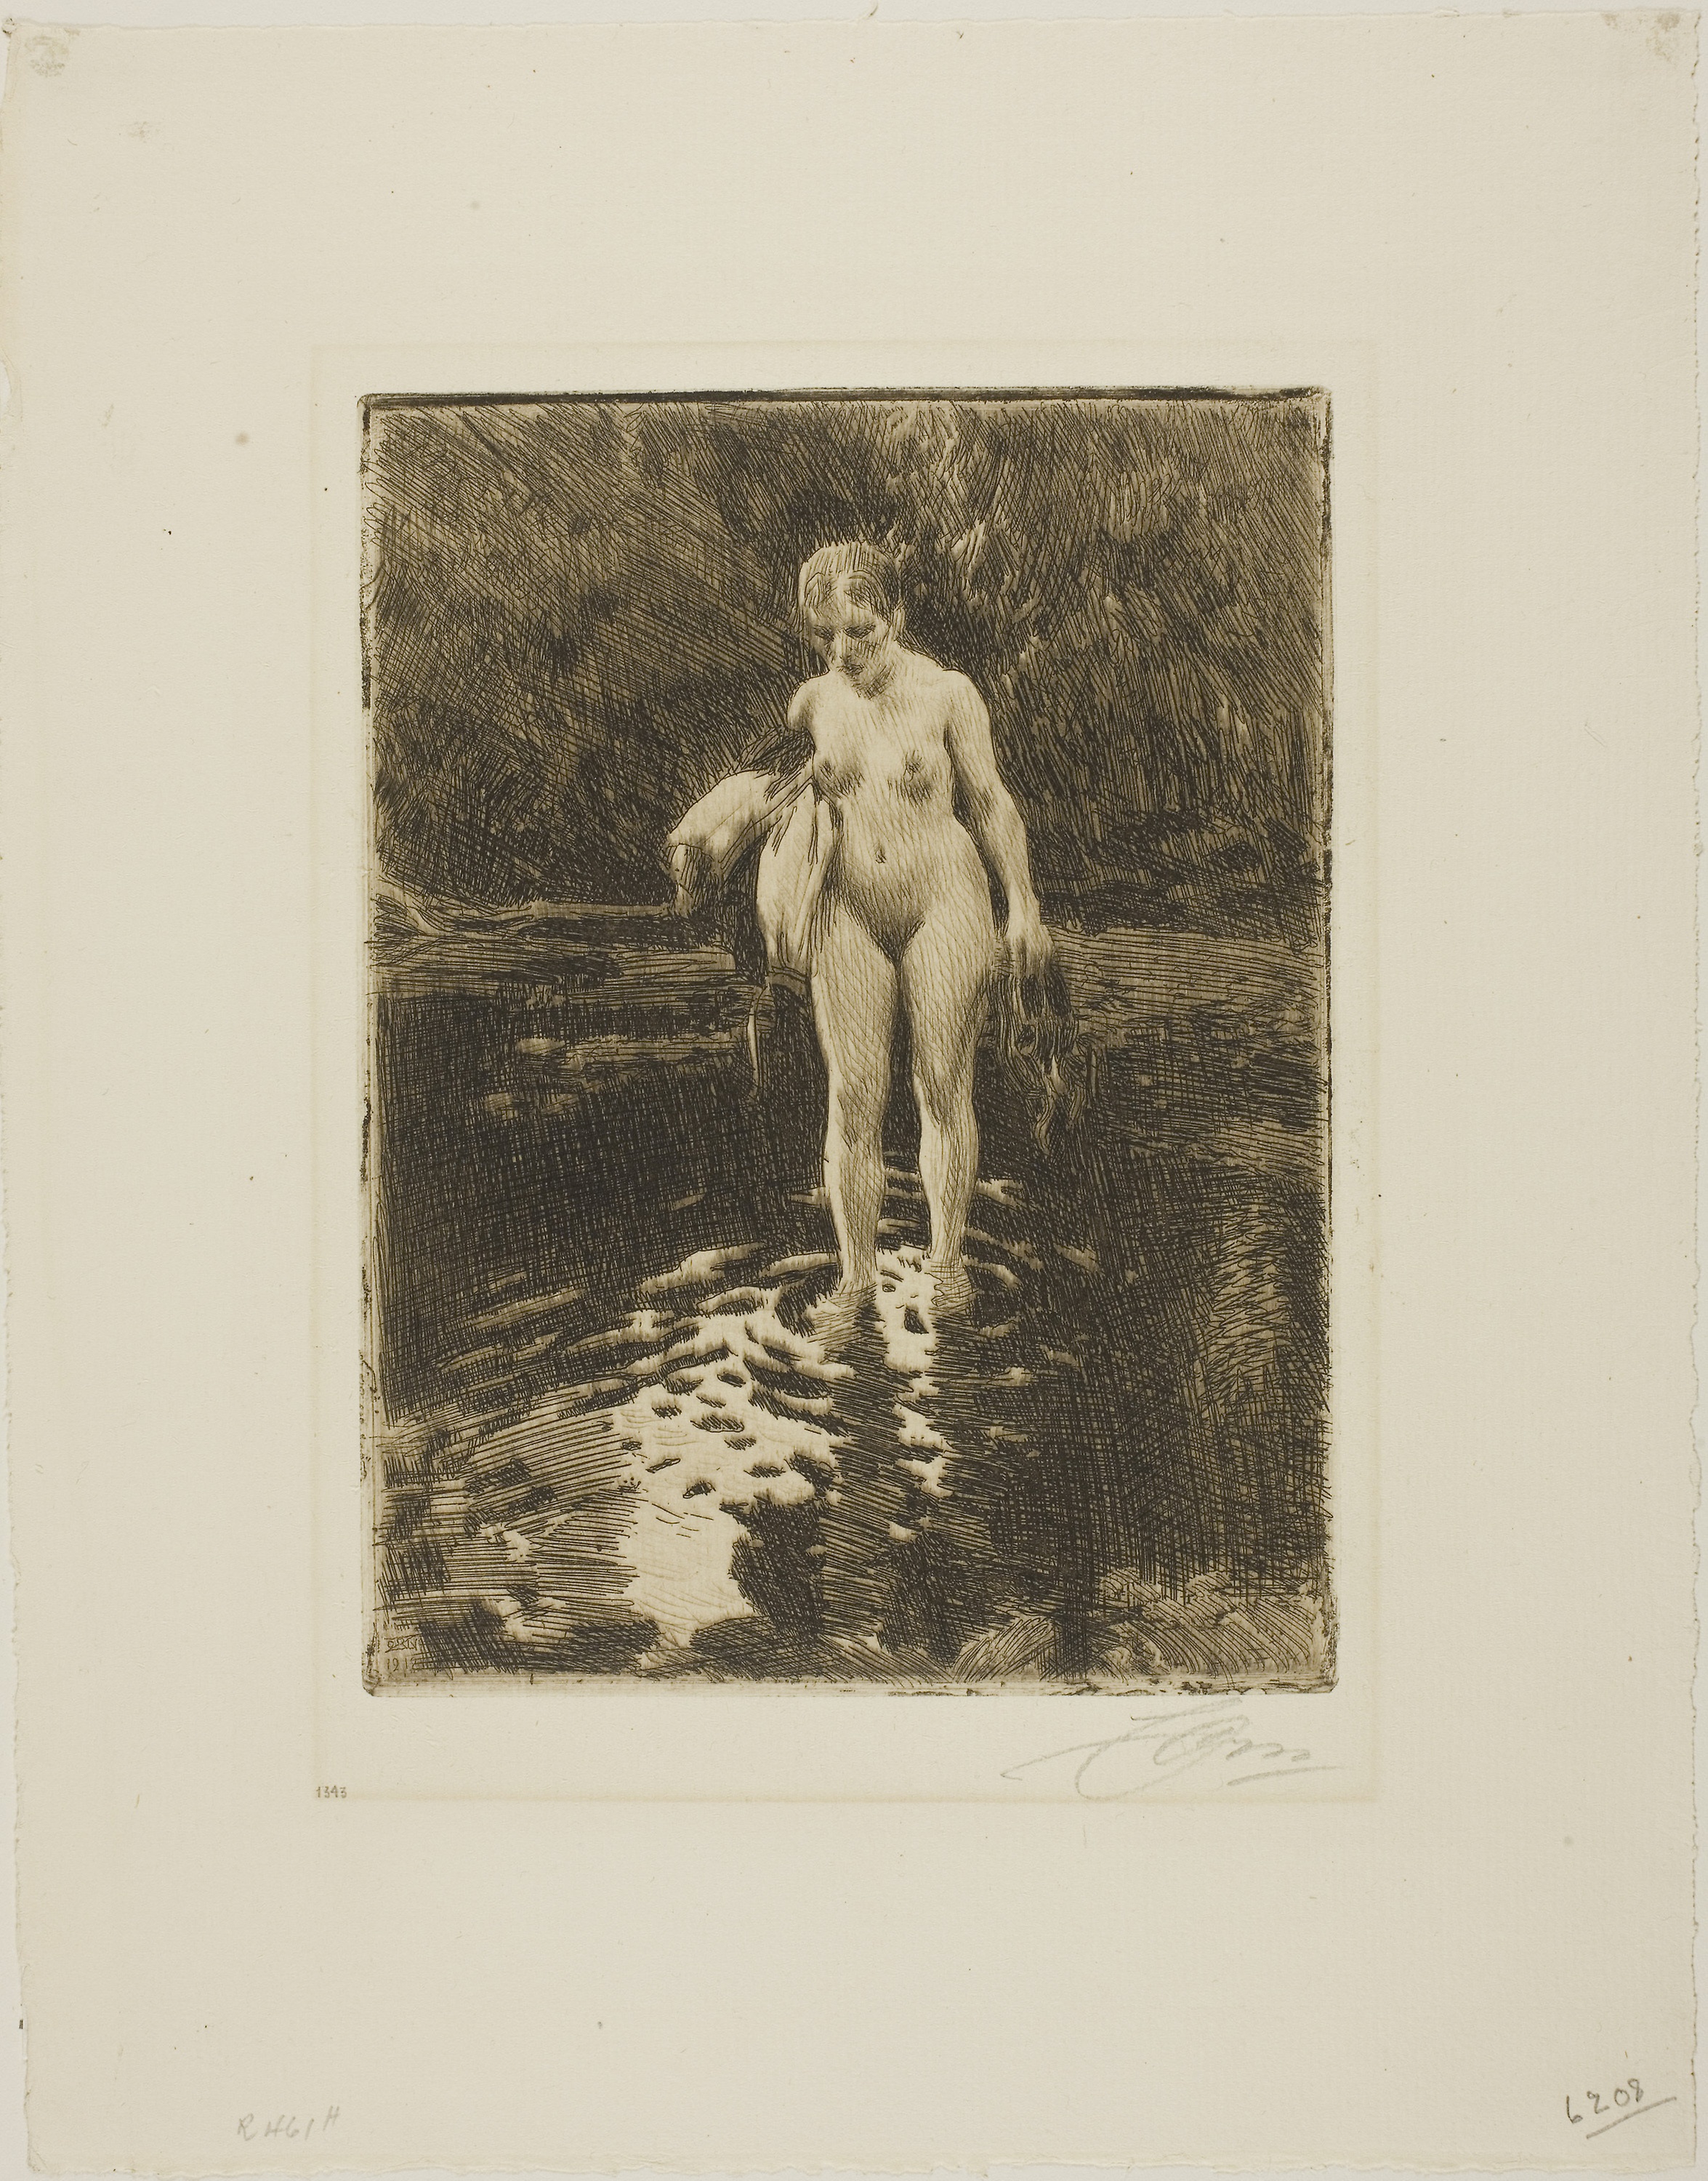
photograph, art, picture frame, standing, painting, artwork, visual arts, modern art, stock photography